Irving Fish

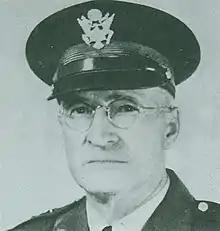

Irving Andrews Fish (August 25, 1881 – April 22, 1948) was a lawyer and member of the Wisconsin National Guard and Major general in the United States Army during World War II. A veteran of World War I, Fish rose to the command of 32nd Infantry Division (""Red Arrow"") in December 1938 and supervised division's pre-war training and preparation for combat deployment.